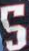
Number: 5